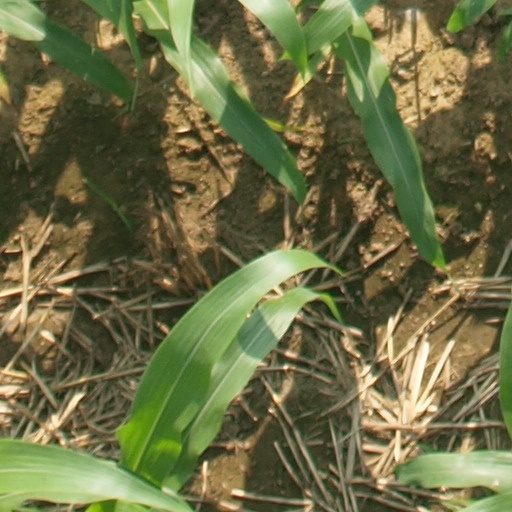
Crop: maize; corn